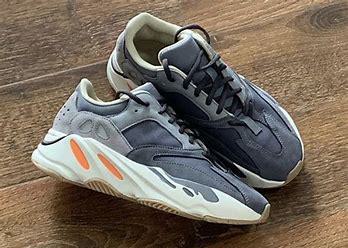
Brand: Adidas
Model: Yeezy Boost 700